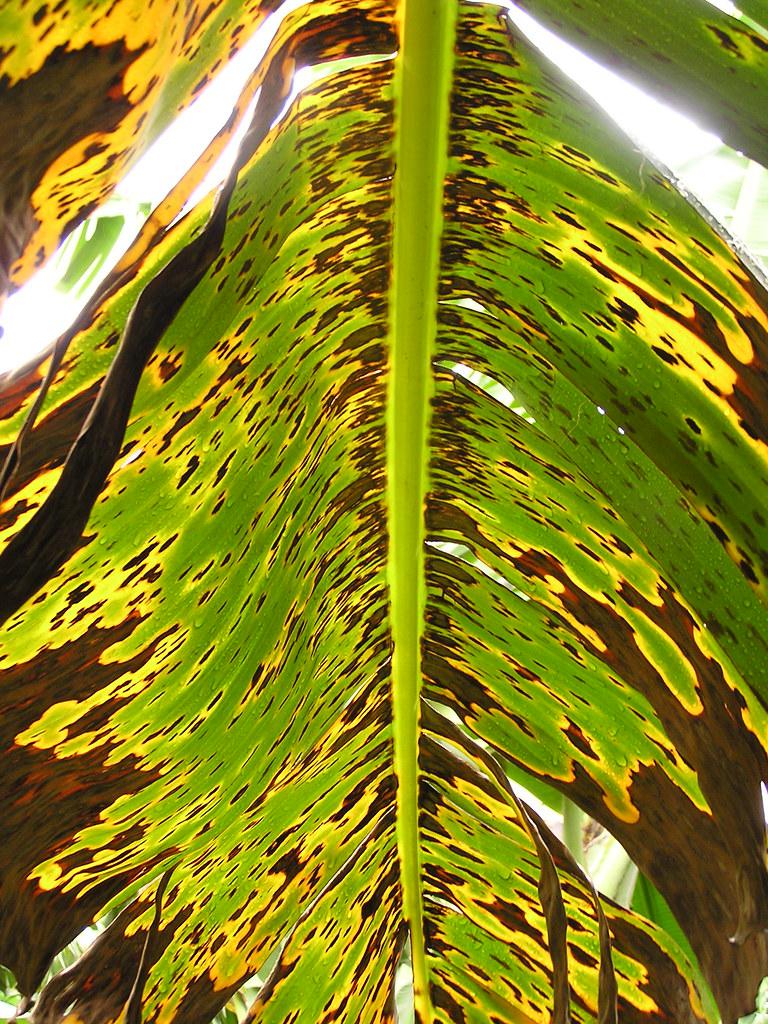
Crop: unknown
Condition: banana_banana_black_streak